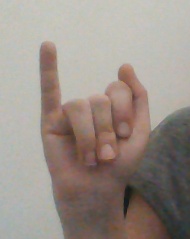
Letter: meem